Adobe Systems, Inc. v. Southern Software, Inc.

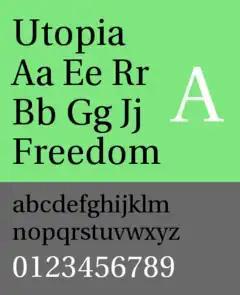
Utopia, the font allegedly copied by SSI

The central issue of the case was whether or not Adobe's font program was protectable under copyright. That the output of the computer program is not protectable does not affect whether the program itself is protectable.